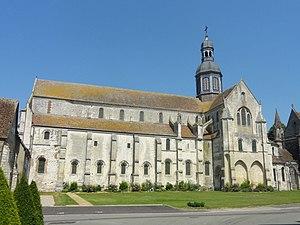
Église abbatiale Saint-Germer de l'ancienne abbaye Saint-Germer-de-Fly - voir le titre du fichier.
L’abbaye Saint-Germer-de-Fly est une ancienne abbaye de bénédictins située dans les Hauts-de-France, dans le département de l'Oise, sur la commune de Saint-Germer-de-Fly. Fondée dans les années 630 par saint Germer, son premier abbé, elle est ravagée par les Vikings au siècle suivant et délaissée par les moines. Relevée par Anségise de Fontenelle au début du IXᵉ siècle, elle est cependant de nouveau détruite par les Normands en 851, et reste cette fois-ci abandonnée pendant près de deux siècles. En 1036 seulement, Drogon, évêque de Beauvais, prend enfin l'initiative de réédifier l'abbaye. Elle développe une grande prospérité, qui s'accroît encore après le retour d'une partie des reliques du saint fondateur en 1132. Grâce à l'afflux des dons, la construction d'une nouvelle église abbatiale peut alors commencer. Cette vaste et fière abbatiale édifiée entre 1135 et 1206 environ, et sa chapelle de la Vierge, sont aujourd'hui les principaux témoignages de la puissante abbaye du Moyen Âge, dont la vie monastique s'éteint avec la Révolution française en 1790. L'abbatiale est devenue l'église paroissiale de l'actuel village de Saint-Germer-de-Fly.